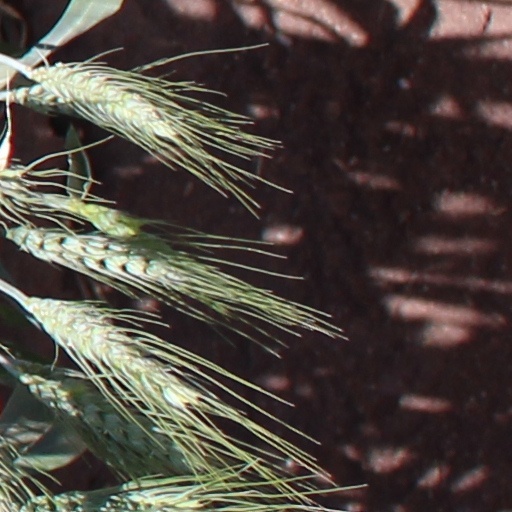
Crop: wheat